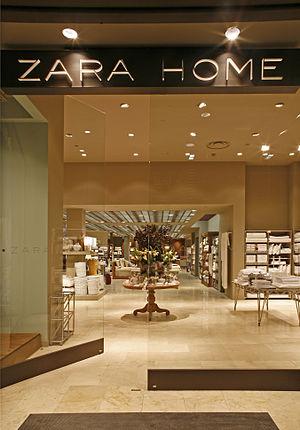
Zara Home est une chaîne de magasins du groupe Inditex spécialisée dans la mode et la décoration de la maison. Environ 70 % de ses produits sont textiles, l'offre est complétée par des objets décoratifs.